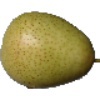
Label: Pear 1